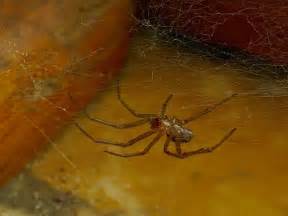
Label: spider